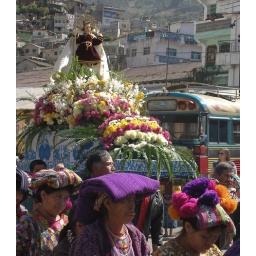
The baby Jeus on his palanquin, with Mayan worshippers and a chicken bus in the background, in Zunil